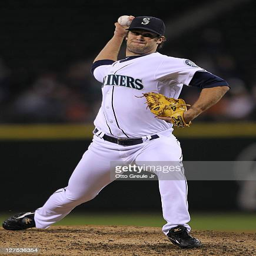
baseball player pitches against sports team